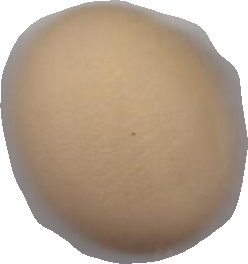
Variety: Dega